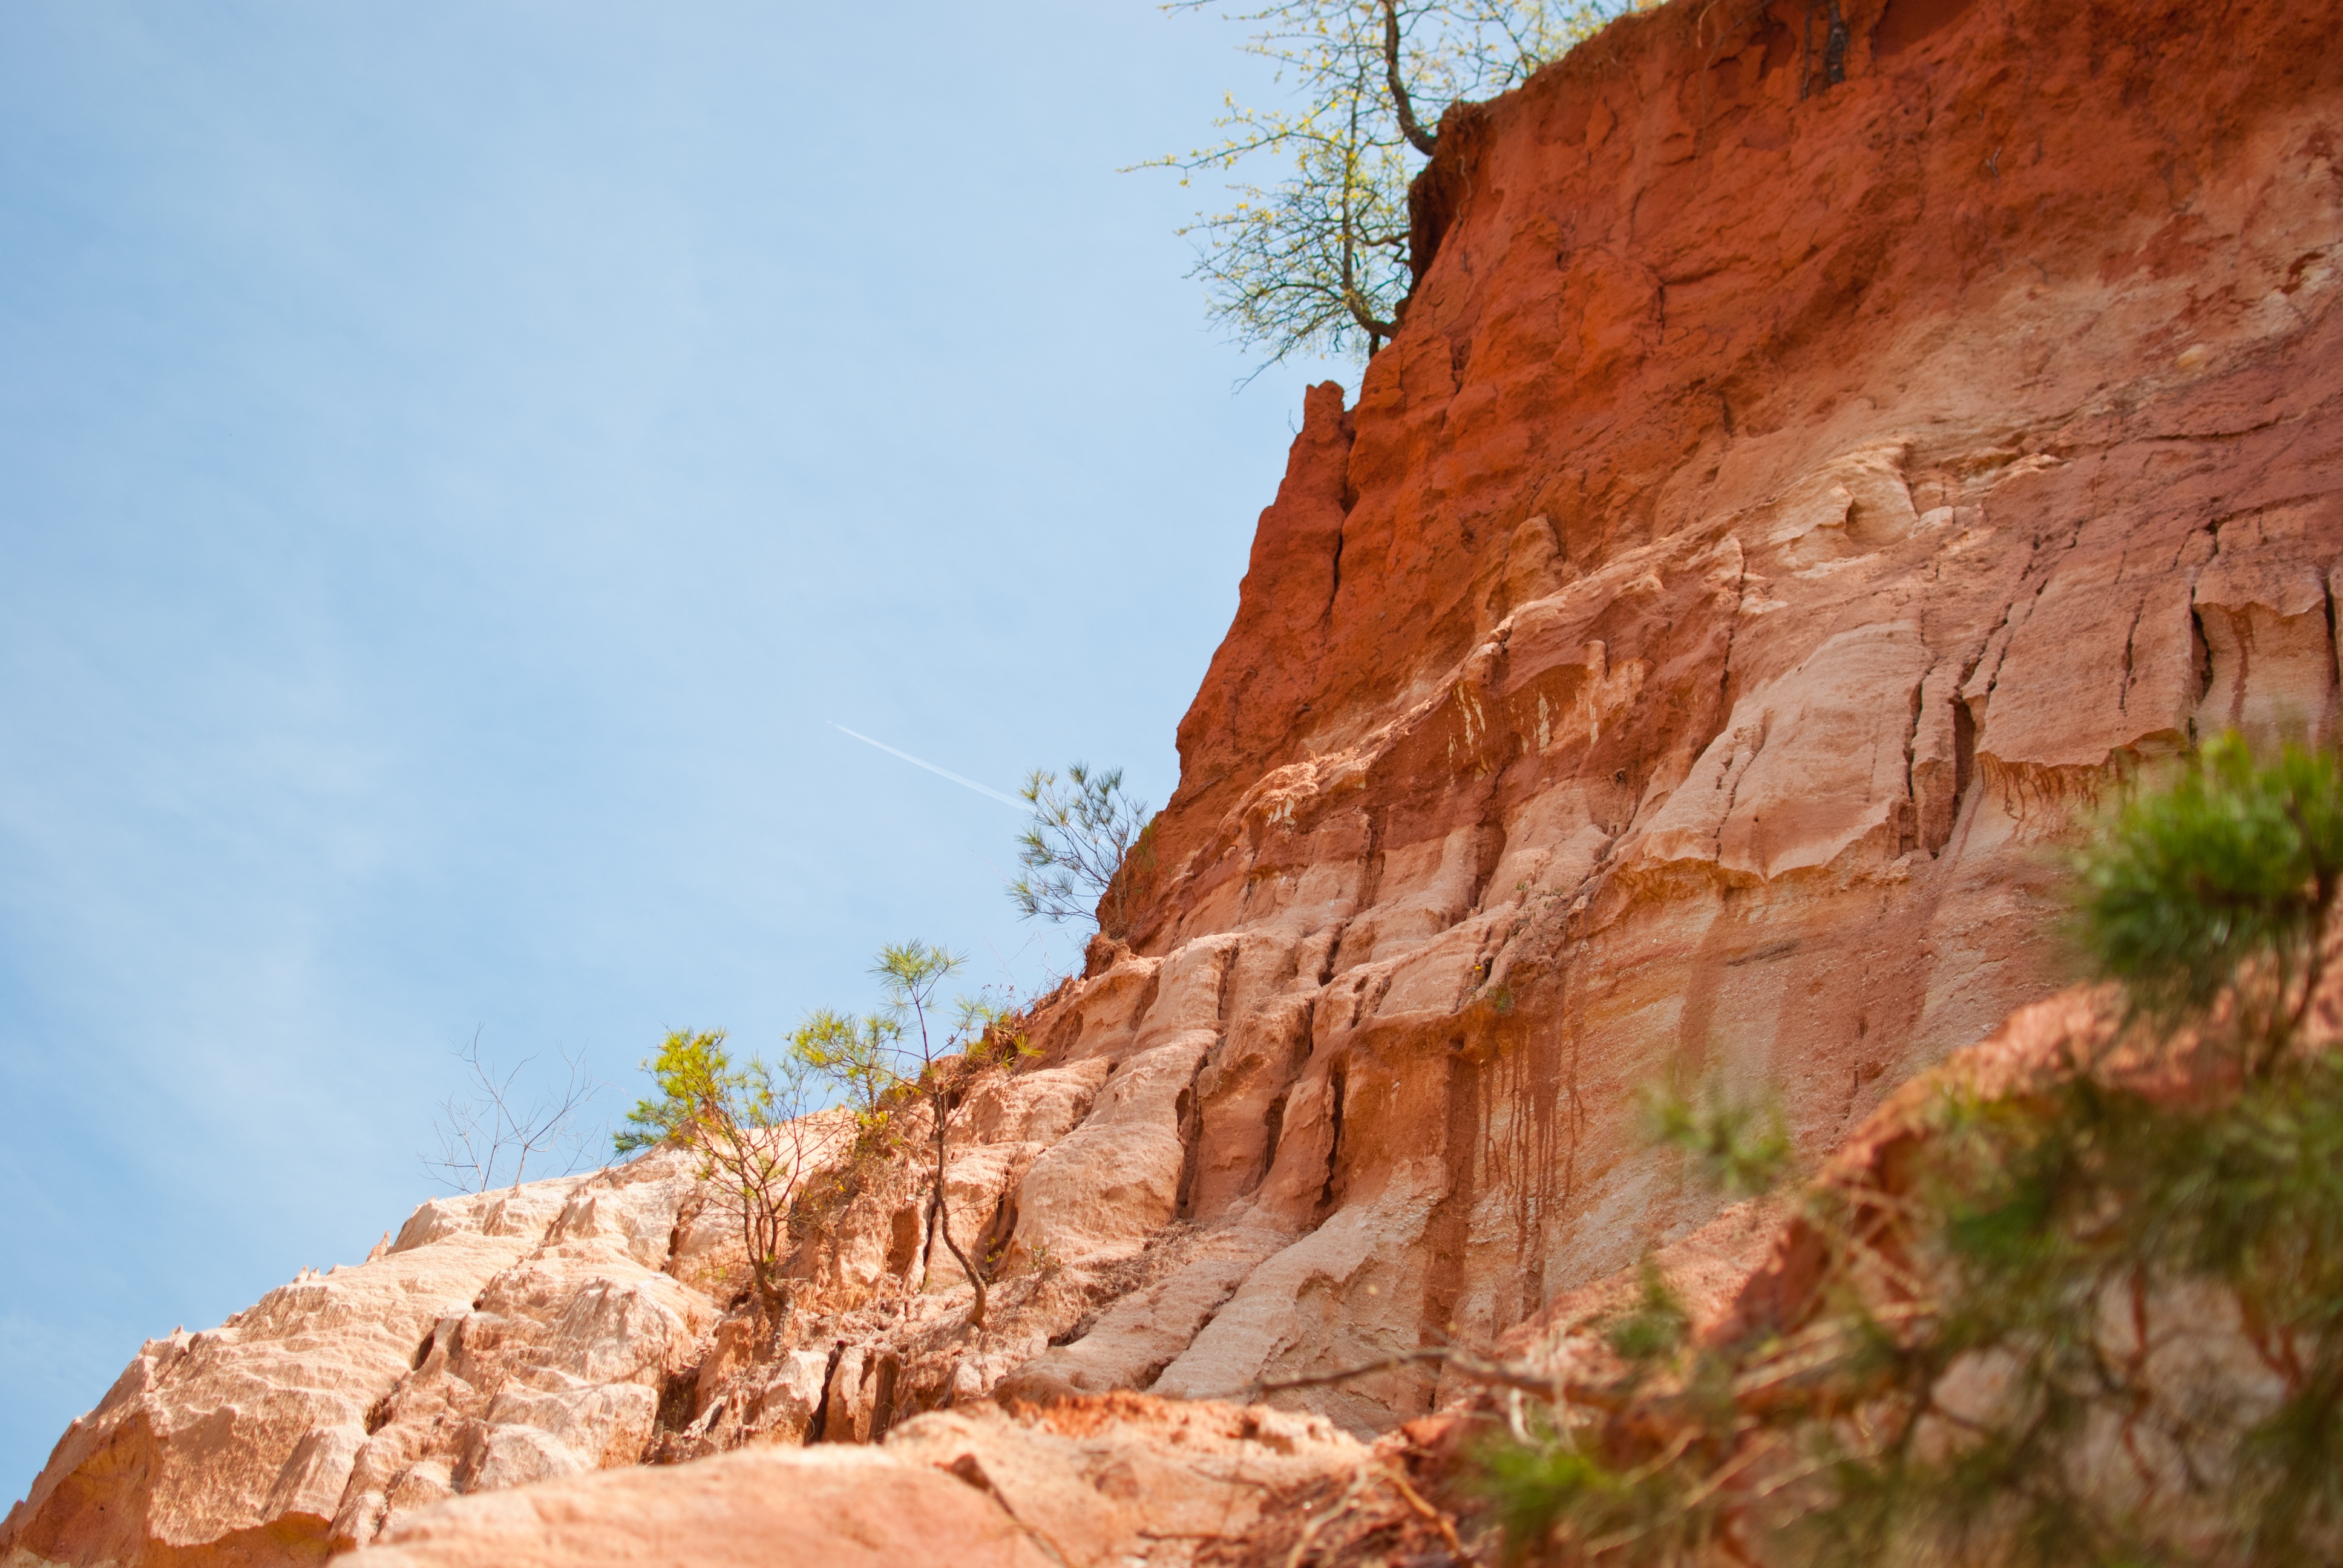
rock, mountain, trail, valley, formation, cliff, canyon, terrain, ridge, geology, badlands, wadi, landform, geographical feature, geological phenomenon